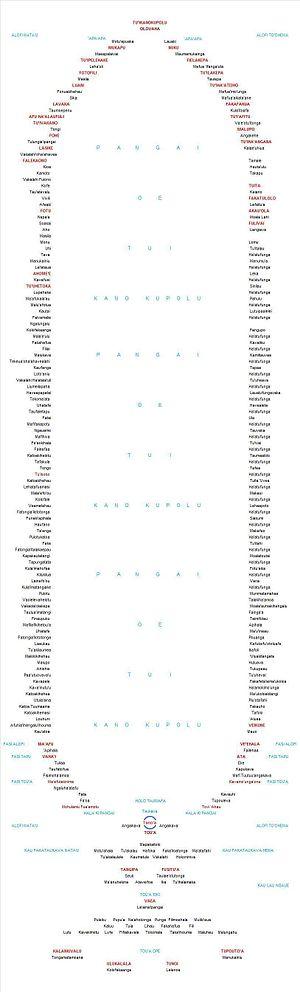
Le kava, kawa, kava-kava ou kawa-kawa, est une plante originaire du Pacifique occidental. Il est connu sous le nom de 'awa à Hawaii, de 'ava aux Samoa et de yaqona aux Fidji. Apparenté au poivre, ce que confirme son goût, son nom scientifique est Piper methysticum. En raison de ses propriétés psychotropes, le kava est utilisé depuis des siècles dans la vie religieuse, culturelle et politique de l'ensemble du Pacifique.